Ismene amancaes

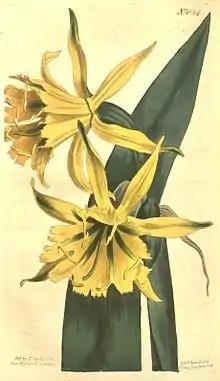
Flowers and part of a leaf.

Endemic to Peru, "Ismene amancaes" inhabits coastal hills up to 1500 m of elevation, especially near the city of Lima, as part of the lomas ecosystem.